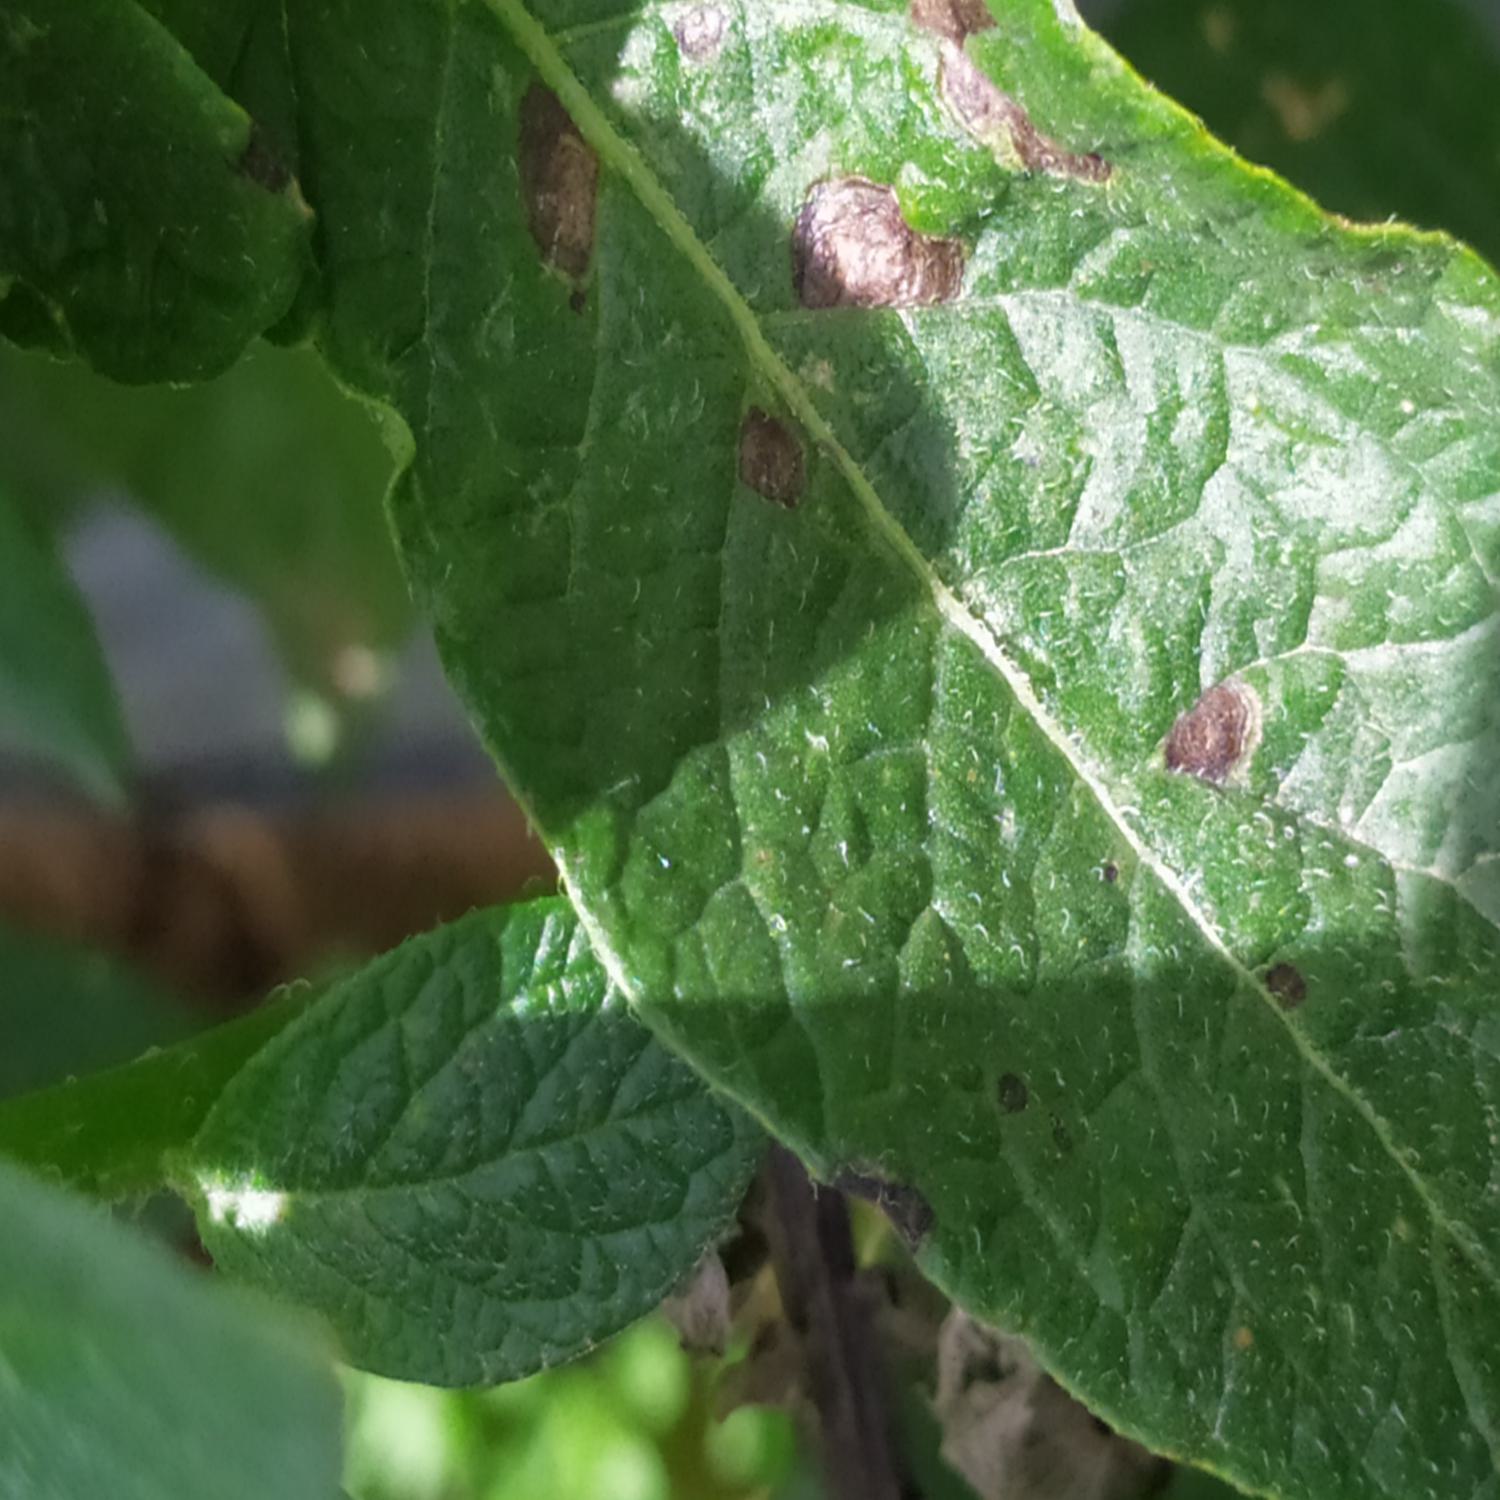
Label: Fungi